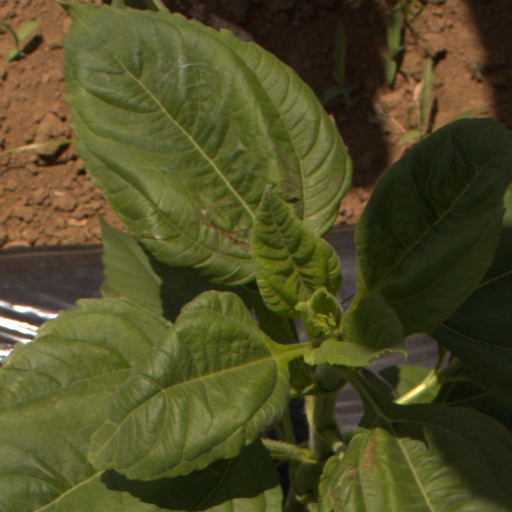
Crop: Jerusalem artichoke